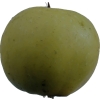
Label: Apple 13